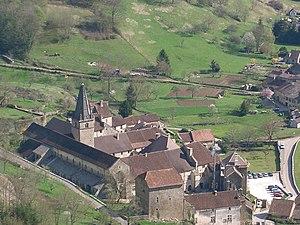
Ancienne abbaye bénédictine (ordre de Cluny) de Baume-les-Messieurs, dans le Jura, en France
Jean de Watteville est un militaire et ecclésiastique franc-comtois qui a joué un rôle important dans l'histoire de la province au XVIIᵉ siècle.
Cet article liste les abbayes bénédictines actives ou ayant existé sur le territoire français actuel. Il s'agit des abbayes de religieux suivant la règle de saint Benoît, à l'exclusion des cisterciens.
Cet article recense les monuments historiques du département du Jura, en France.
L'Histoire du département du Jura prend en compte l'histoire complète du territoire qui est devenu le département du Jura en remontant jusqu'à la période préhistorique.